First Presbyterian Church (Smithtown, New York)

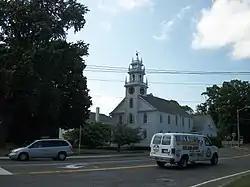
The church as seen from across NY 25A at the Smithtown Main Library

First Presbyterian Church is a historic Presbyterian church at 175 East Main Street in Smithtown, Suffolk County, New York. It was built in 1825 and the sanctuary is a rectangular, two story frame structure measuring by . It is sheathed in wood shingles and covered by a gable roof. It features an engaged, square tower surmounted by a tiered, balustraded belfry. The tower has a Palladian window at its second level.